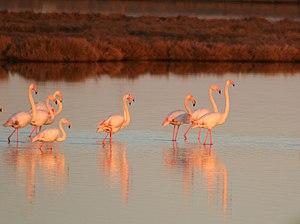
Le parc national de Macédoine-Orientale-et-Thrace est un parc national situé dans le nord-est de la Grèce. Créé en 2008, il rassemble la plus grande superficie de zones humides d'importance internationale concernées par la convention de Ramsar en Grèce.